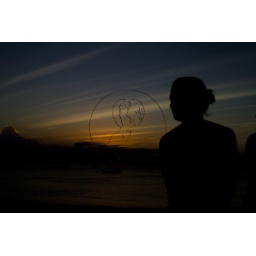
Silhouette female with Sunset in Background. Fishing boats on the water. Zanzibar, Tanzania